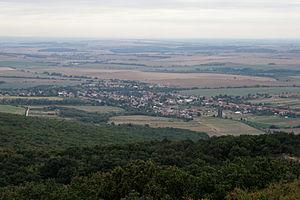
Jelenec est un village de Slovaquie situé dans la région de Nitra.